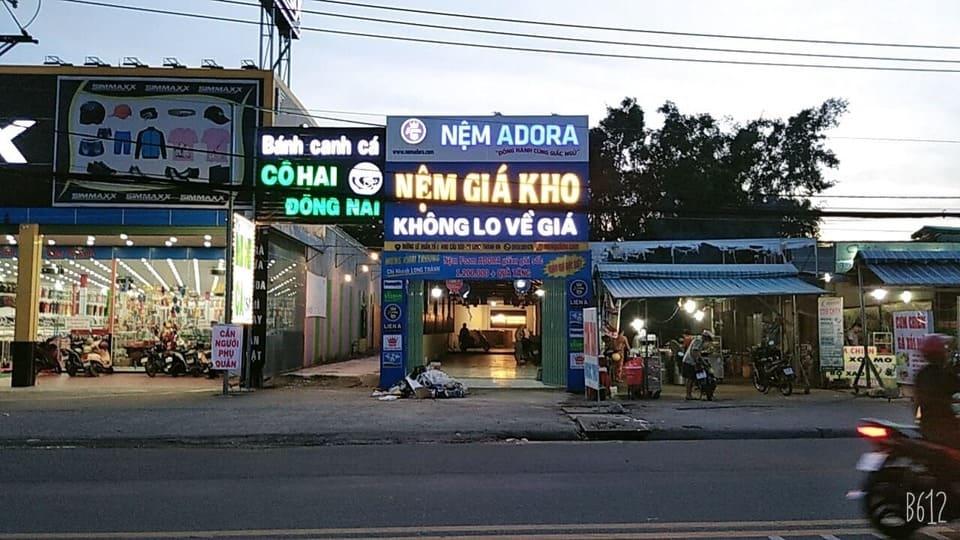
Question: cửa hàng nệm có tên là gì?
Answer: cửa hàng nệm có tên là adora